Kampaheswarar Temple, Thirubuvanam

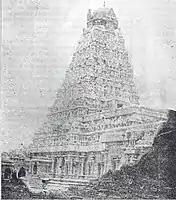

As per inscriptions found in the south wall of the temple, the shrine was constructed by the Chola king Kulothunga Chola III as a memorial of his successful North Indian campaign. The inscriptions indicate the contribution towards the construction of the Nataraja shrine and the mukhamandapa. Some of the other temples that figure in the inscriptions are the Nataraja temple in Chidambaram, the Ekambareswarar temple at Kanchipuram, the Meenakshi temple at Madurai, the Mahalingeswarar Temple at Thiruvidamaruthur and the Brihadisvara Temple at Thanjavur. The inscriptions in the shrine of the presiding deity is similar to the one in the outer "gopuram" (gateway tower), which indicates the building of the temple by Kulottunga-Choladeva. While it is unclear which Kulottunga it is, scholars have placed it at 1176 CE, which is closer to the reign of Kulothunga Chola III, who is believed to have been the last powerful Chola king. There are four inscriptions from Kulothunga Chola in Grantha script. The inscription 189 of 1907, the one on the southern wall of the central shrine, is damaged and mentions Arya Sri-Somanatha. Inscription 190 on the same wall indicates the building operations of Kulothunga Chola. 191, at the entrance of outer gopura, is a duplicate of the 190. On the same gopura, inscription 192 indicates record of king Kulothunga Chola. There are two inscriptions in Tamil from the period of Jatavarman Tribuvanachakravarthin Parakrama Pandyadeva registered by Epigraphy Department in 1911. One of them, 159, registers a contract between the residents of "Tribhuvanavirapuram" and "Kulamangalanadu", who were "urkaval" (watchmen) of the village. On the same wall, the inscription numbered 160, records a similar contract in the presence of chief Udaiyar Kulasekharadeva.